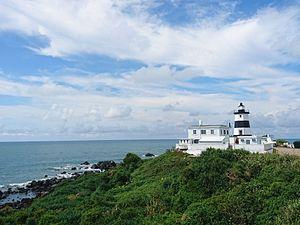
Le Cap Fugui est le point le plus septentrional de Taïwan. Il est situé à l'intérieur du parc national du cap Fugui près de Laomei dans le district de Shimen au Nouveau Taipei.